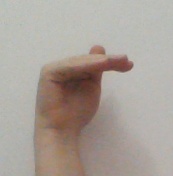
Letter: khaa